Battle of Beecher Island

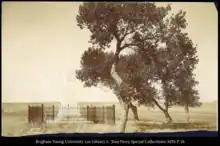
Beecher Island Monument, 1899

The "Forsyth Scouts" arrived back at Fort Wallace on 30 September. General George Custer later proclaimed that the Arickaree fight was "…the greatest battle on the plains." To the Cheyenne, the engagement would be remembered as "The Fight when Roman Nose was Killed." Only nine Indians were confirmed killed, but the U.S. soldiers claimed to have slain hundreds. Years later Forsyth had a chance encounter with a Brule Lakota warrior who was at the battle. Through an interpreter this warrior recounted that the natives had suffered 75 dead and numerous more wounded. The fight's significance as a tactical model for combating the Indians was largely ignored. The location of the battle was listed on the National Register of Historic Places in 1976.